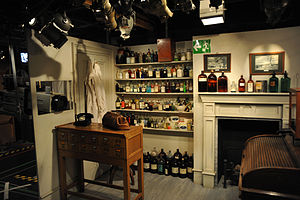
Folk og fæ (TV-serie)
Folk og fæ er en britisk TV-serie, baseret på den engelske dyrlæge Alf Wights bøger, skrevet under pseudonymet James Herriot.